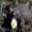
Label: frog